Two Black Cadillacs

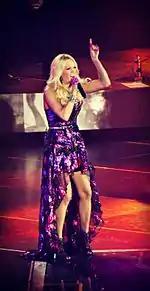
Underwood performing during the first act of the Blown Away Tour in which she sang "Two Black Cadillacs"

"Two Black Cadillacs" received positive reviews from music critics. Billy Dukes of Taste of Country stated that "vocally, Underwood is brilliant as always, and lyrically, she, Hillary Lindsey and Josh Kear have penned a tight story", but went on to say that "compared to Underwood's other hits, this song doesn't stand out after one digests the macabre storyline. So, maybe it'll only sell a million singles and reach No. 2", giving the song three-and-a-half stars. Daryl Addison of Great American Country praised the song, saying that "even with heavy thematic elements, the songs impressively maintain a pop/crossover shine and accessible sound, courtesy of Carrie's pristine voice and modern delivery." Writing for Country Universe, Kevin Coyne gave the song an A, complimenting the singer's versatility, saying that "it's a credit to her ambition as an artist. For someone so frequently accused of getting to the top without having to earn it, she continues to work harder than the rest of her peers just to stay there."